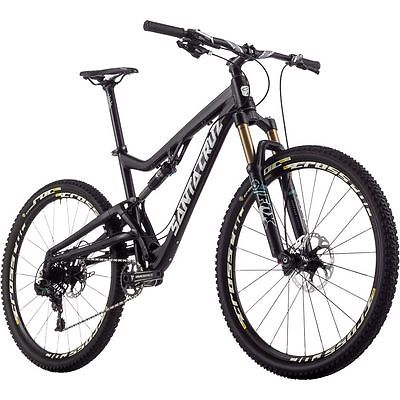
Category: bicycle